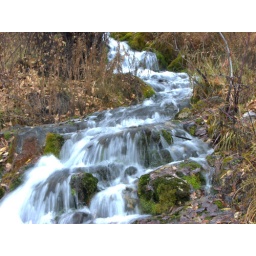
A moment later, I was hit by a wall of water nearly 1/8th of an inch high.